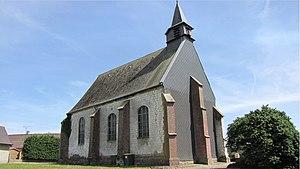
Vue générale de l'église d'Avondance, face Nord
Avondance est une commune française située dans le département du Pas-de-Calais en région Hauts-de-France.